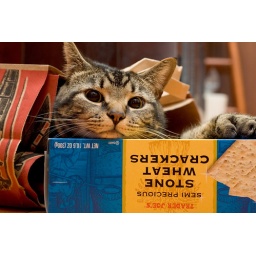
cat in the bag